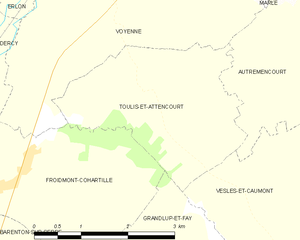
Carte des communes françaises: Toulis-et-Attencourt